Hessian War

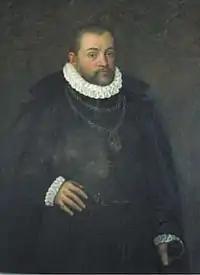
Louis IV, the only landgrave of Hesse-Marburg (line died out in 1604)

In 1604, Landgrave Louis IV of Hesse-Marburg died without issue at his castle in Marburg. His will envisaged that Hesse-Marburg would be divided equally between the sons of his late brothers, William in Cassel and George in Darmstadt, on the condition, that the whole of Hesse-Marburg continued to follow the Lutheran confession.